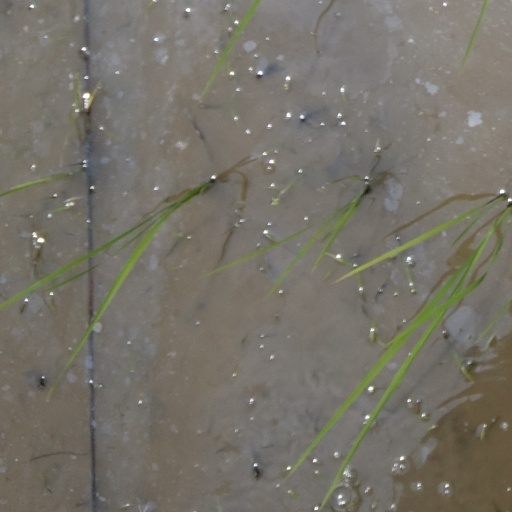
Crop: rice